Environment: real
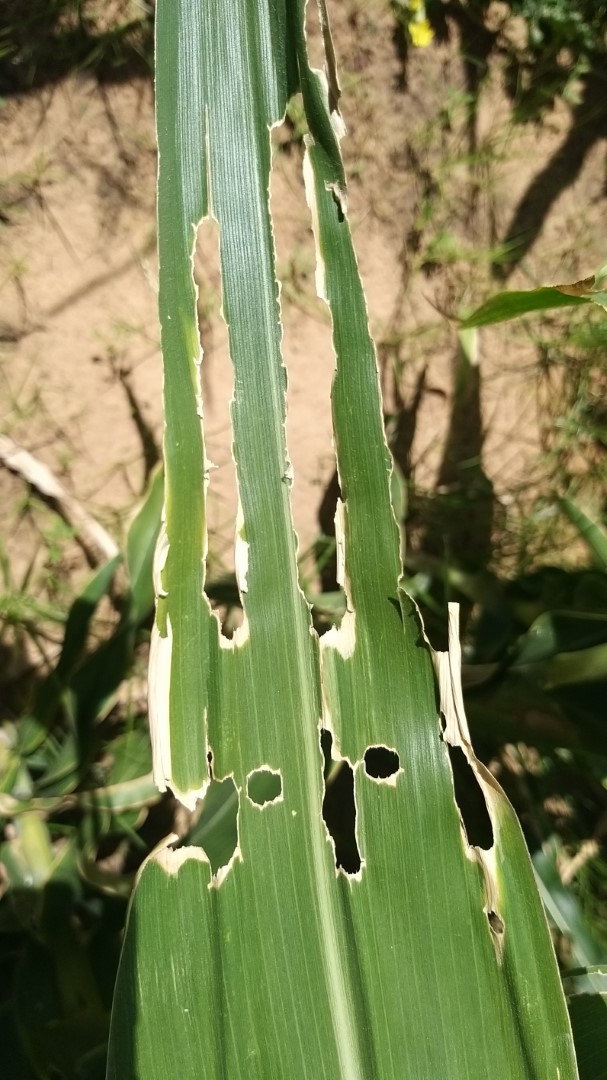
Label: fall_armyworm